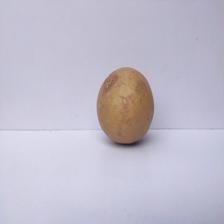
Size: Large